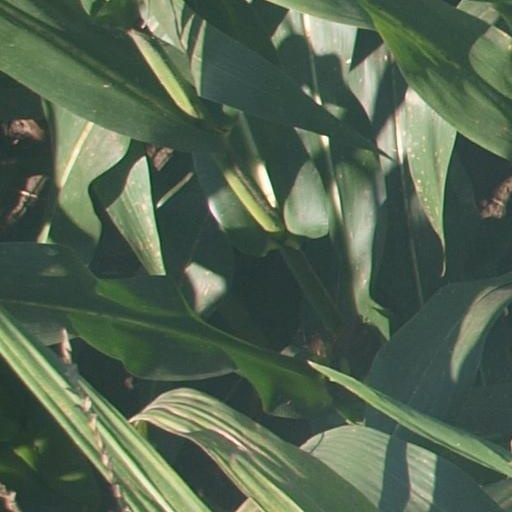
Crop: maize; corn